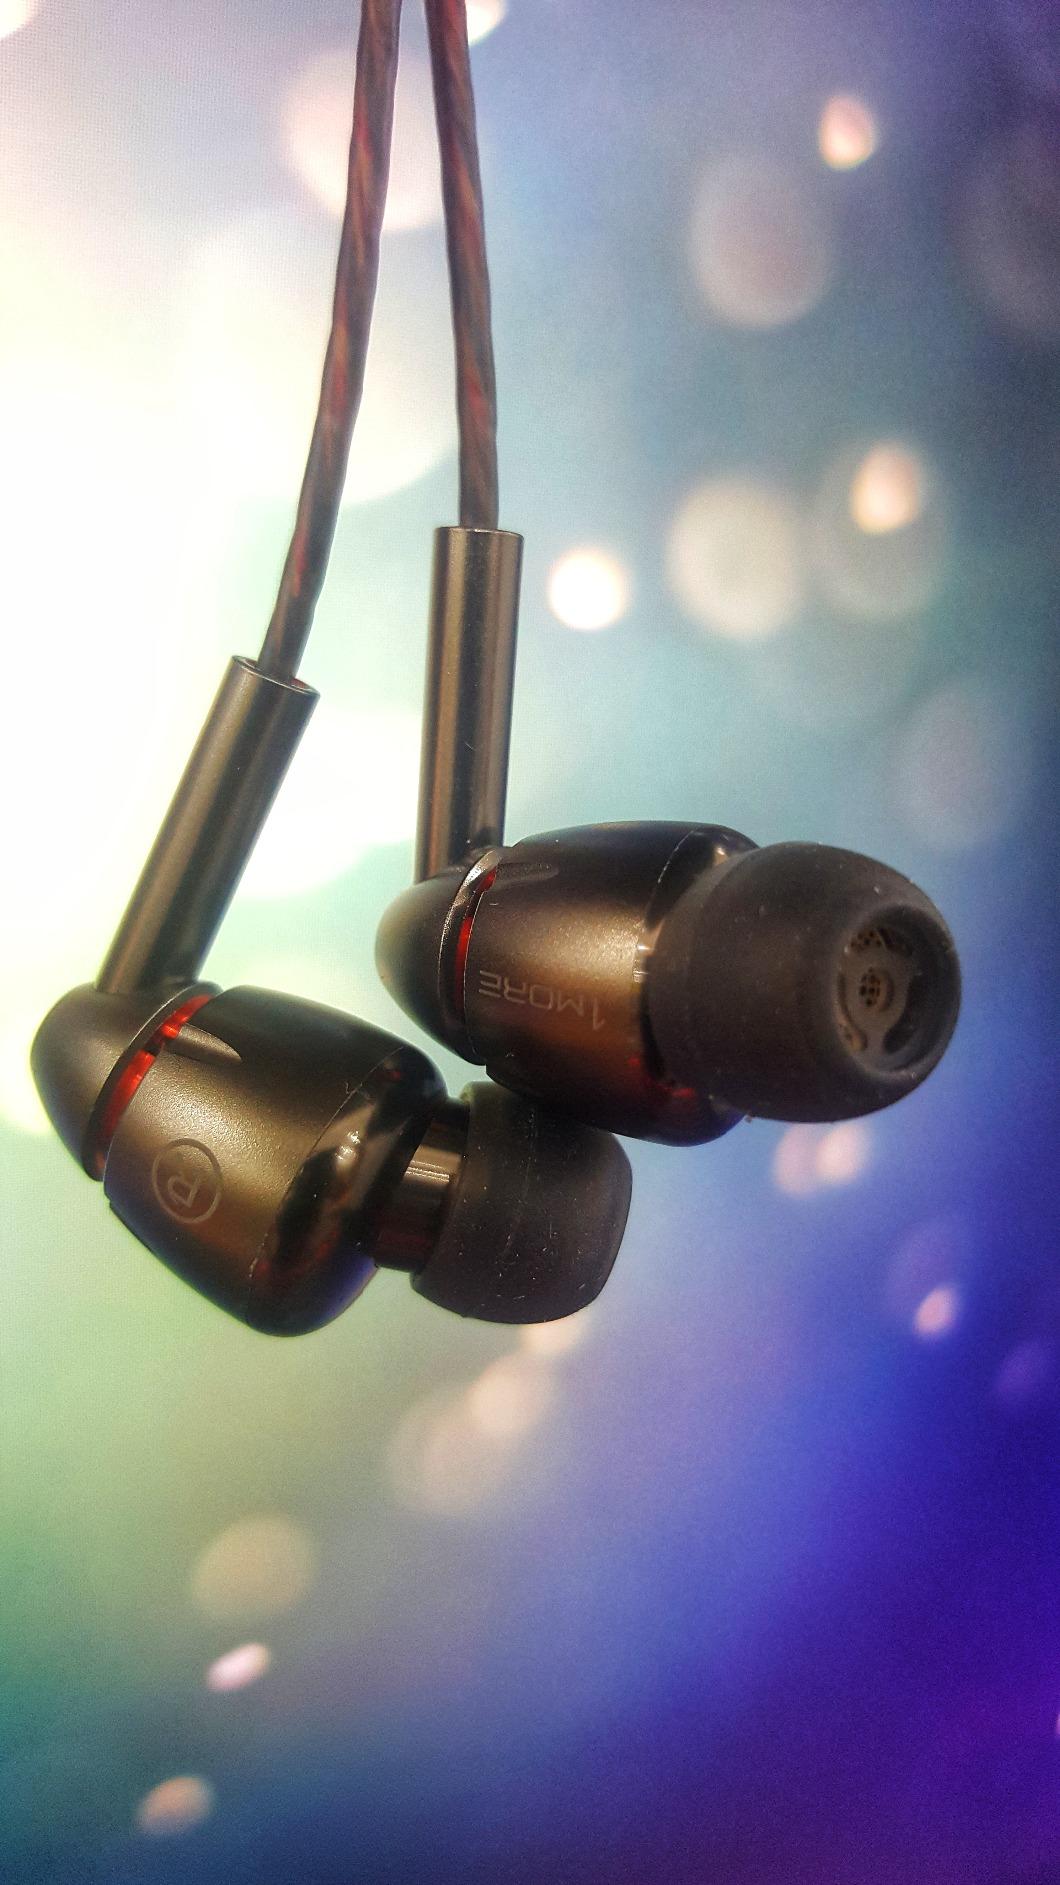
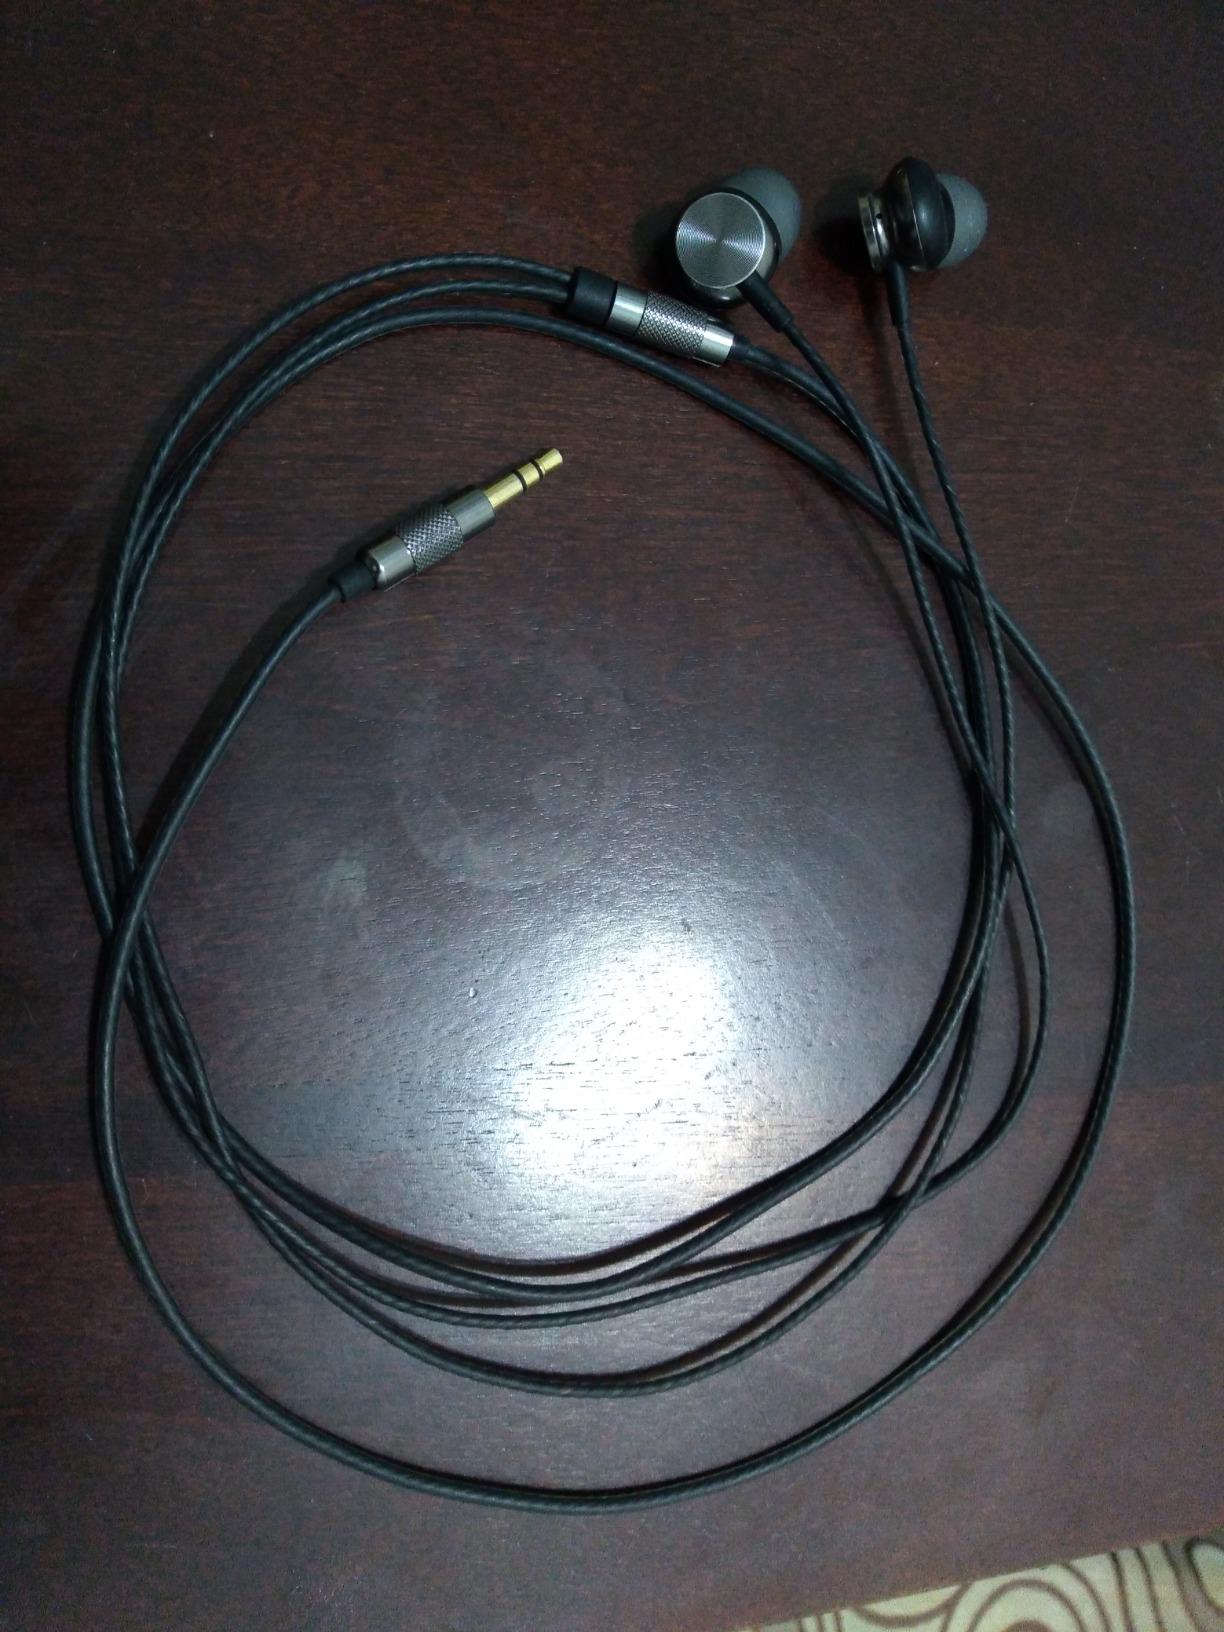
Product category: headphones
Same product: no